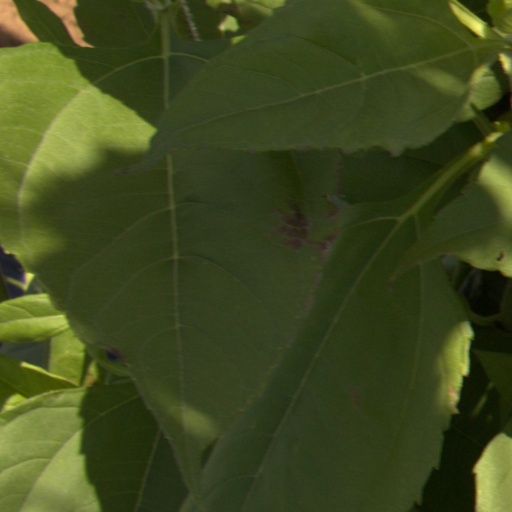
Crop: Jerusalem artichoke